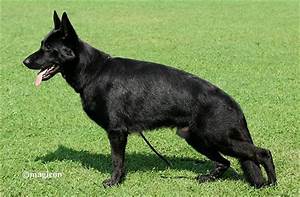
Label: cane